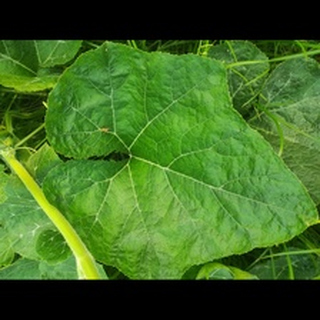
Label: healthy_pumpkin